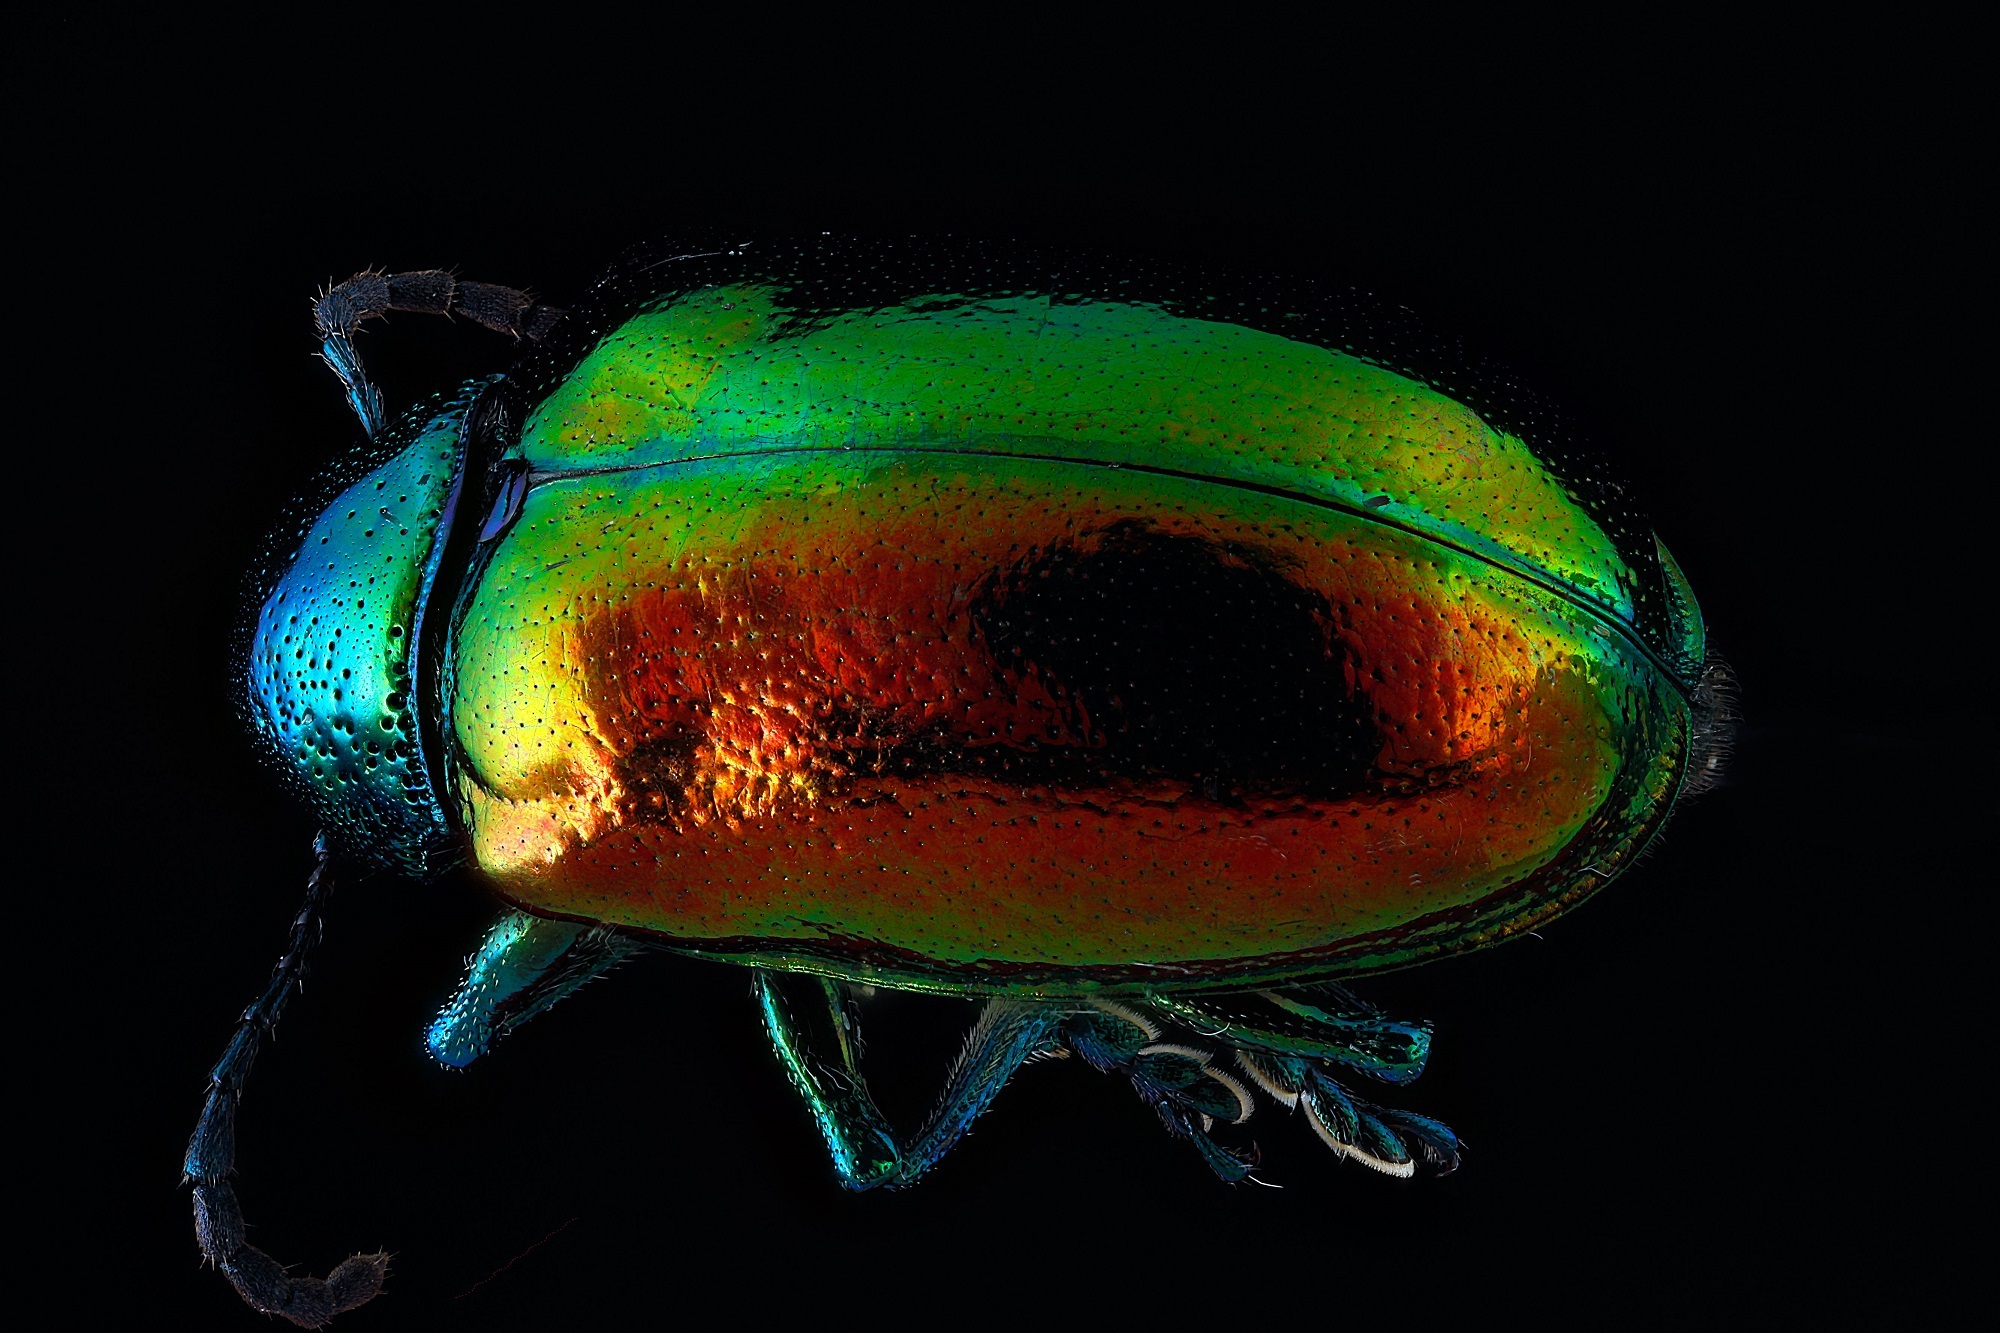
nature, wildlife, green, color, insect, macro, bug, colorful, invertebrate, close up, organ, shiny, s, u, macro photography, geological survey, marine biology, dogbane beetle